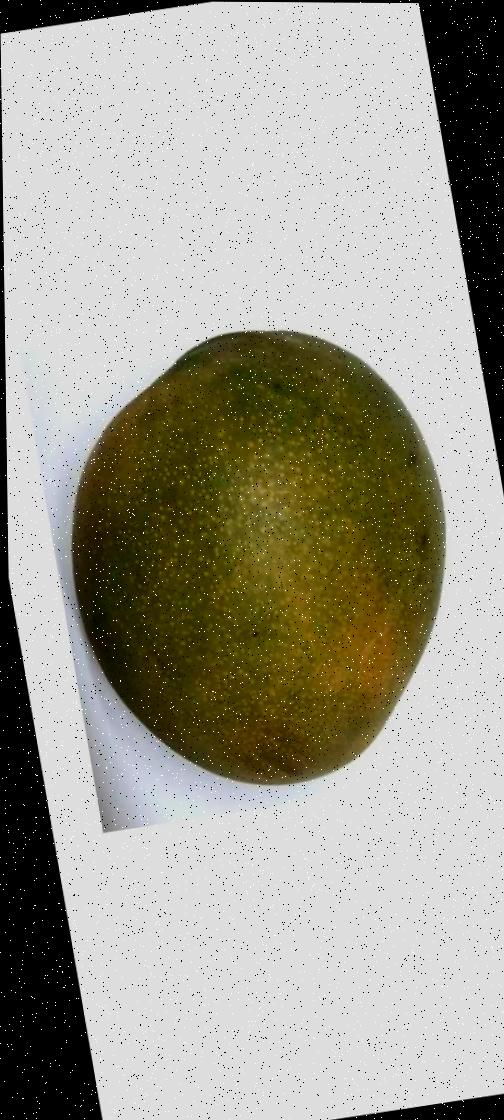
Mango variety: Bari-4